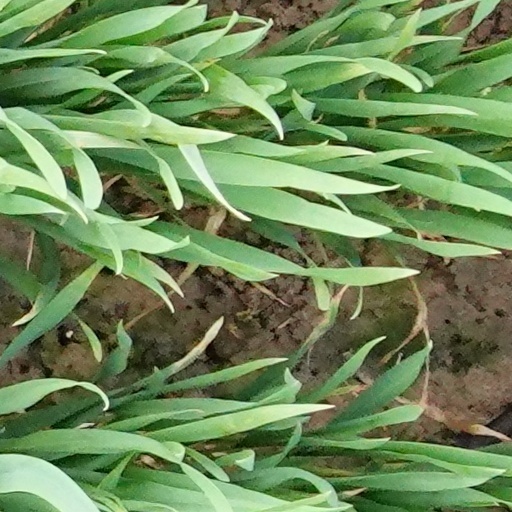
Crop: wheat